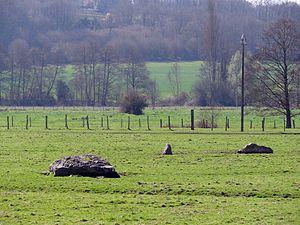
Nécropole dolménique des Prés d'Acon
Acon est une commune française située dans le département de l'Eure, en région Normandie.
La nécropole dolménique d’Acon est une sépulture mégalithique de l’époque néolithique découverte récemment sur la commune d’Acon dans le département de l’Eure en France.